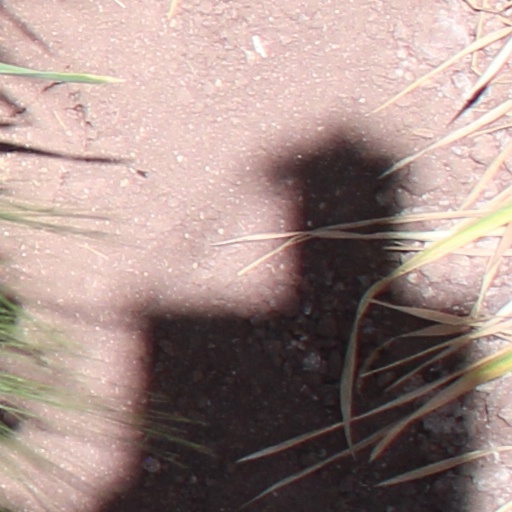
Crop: wheat